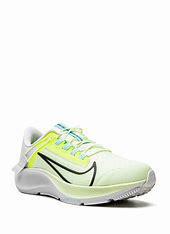
Brand: Nike
Model: Air Zoom Pegasus 38 Flyease